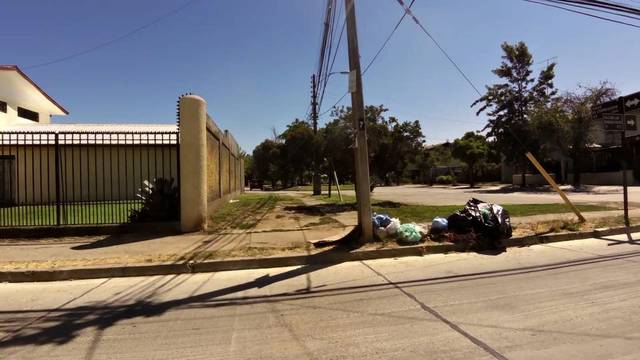
Region: Chile
Coordinates: -34.168, -70.734